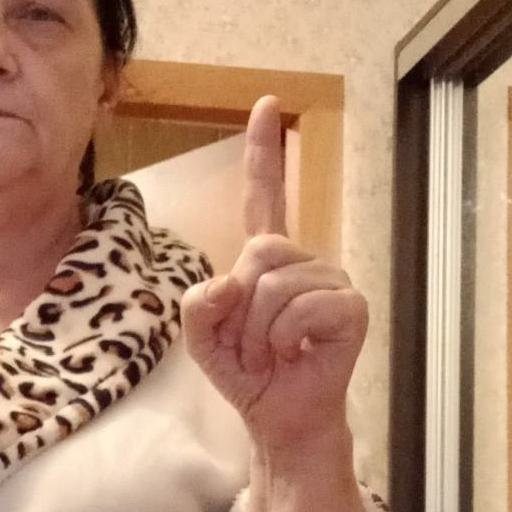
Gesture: one